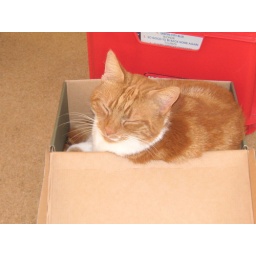
easy to fit in a shoe box